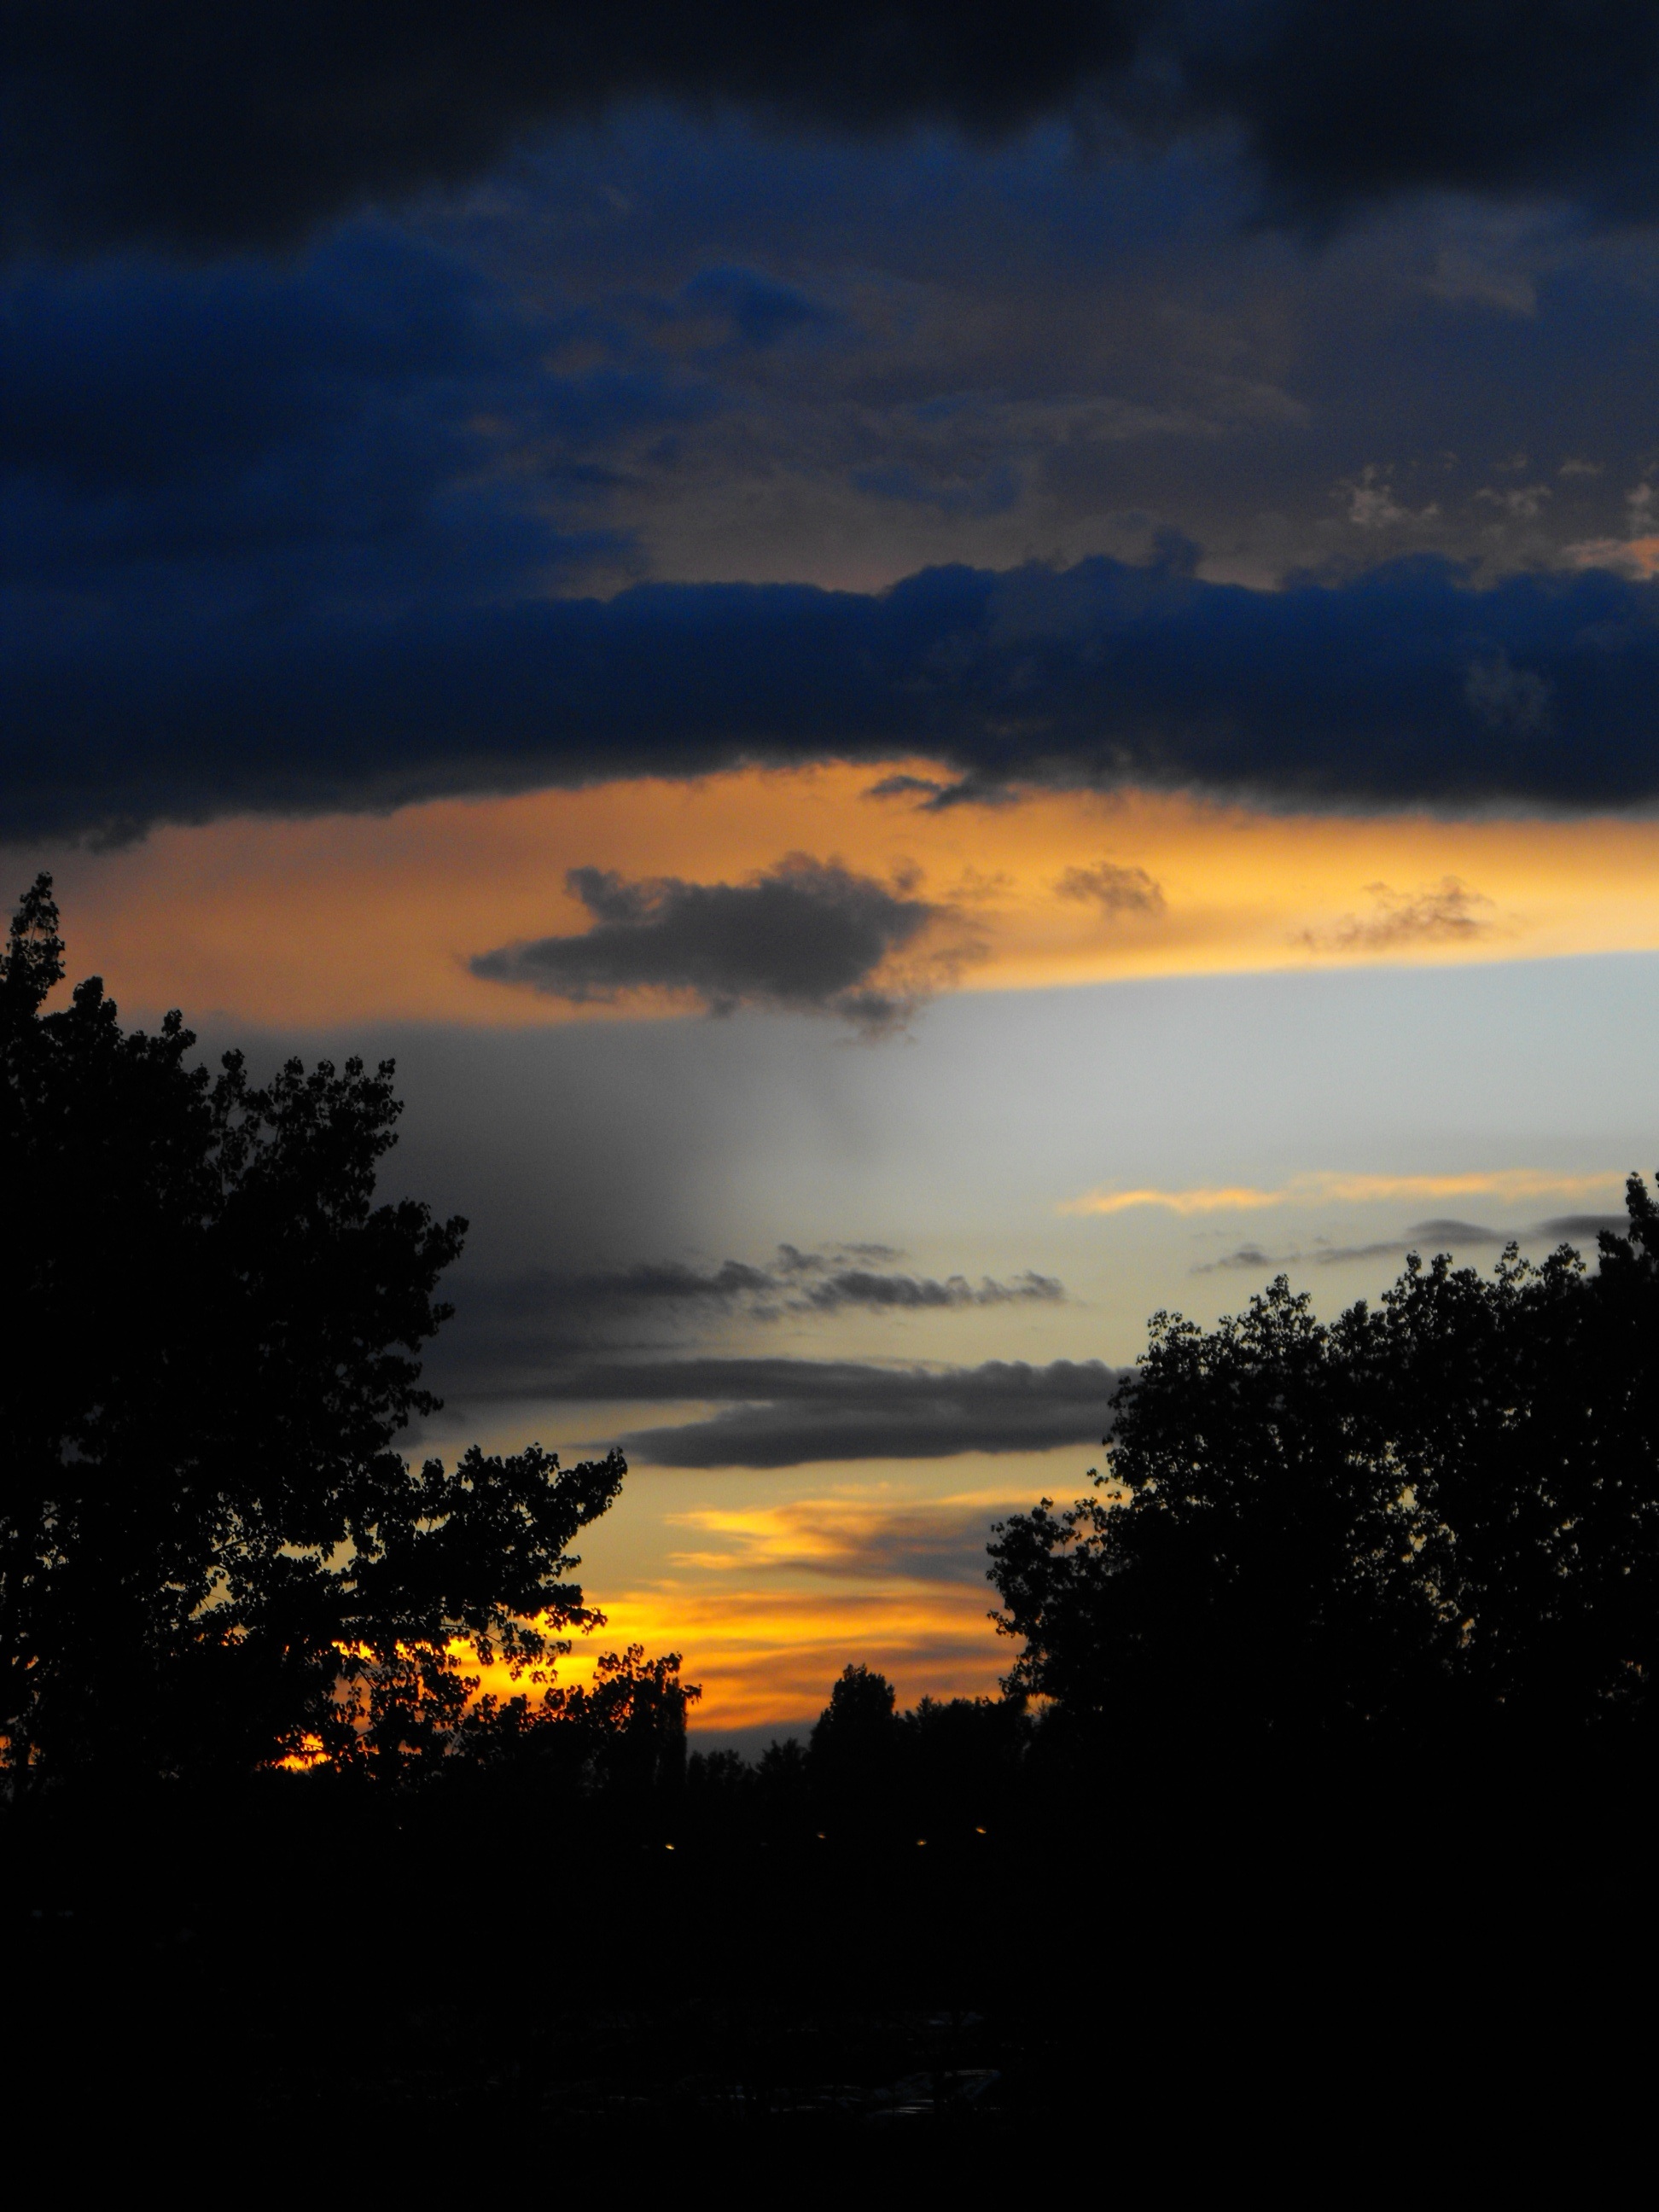
horizon, cloud, sky, sun, sunrise, sunset, sunlight, morning, dawn, atmosphere, dusk, evening, reflection, afterglow, meteorological phenomenon